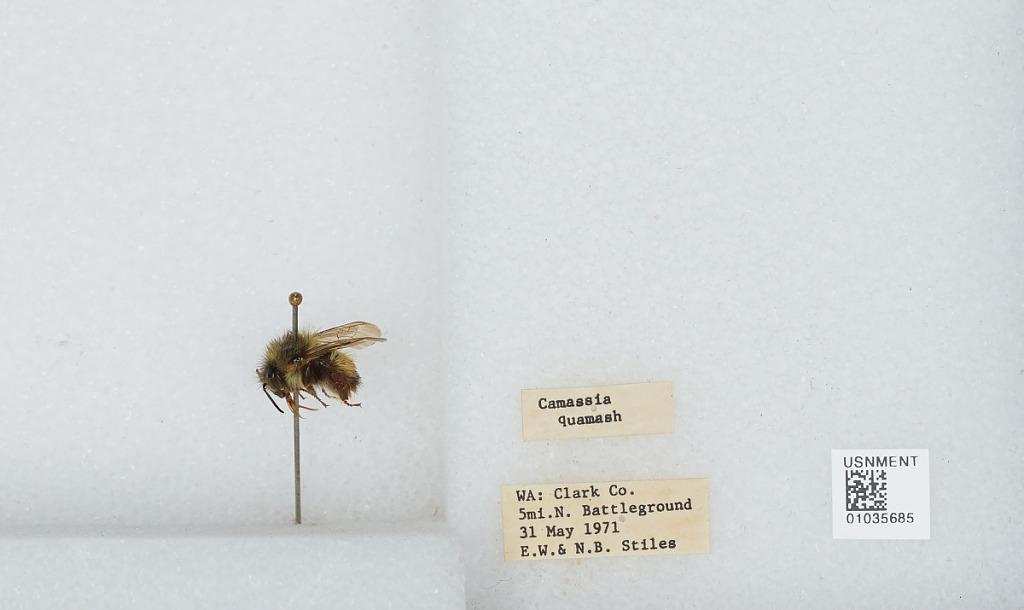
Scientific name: Bombus (Pyrobombus) mixtus Cresson
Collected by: E. Stiles & N. Stiles
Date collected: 1971-5-31
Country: United States
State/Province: Washington
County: Clark
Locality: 5 miles north of Battle Ground
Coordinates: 45.8653, -122.52